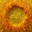
Label: sunflower